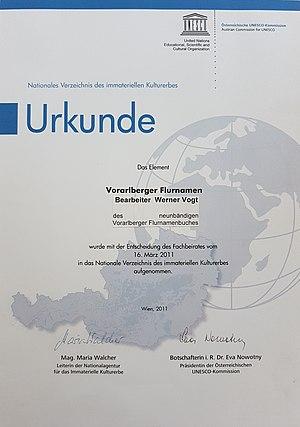
Werner Vogt (né en 1931